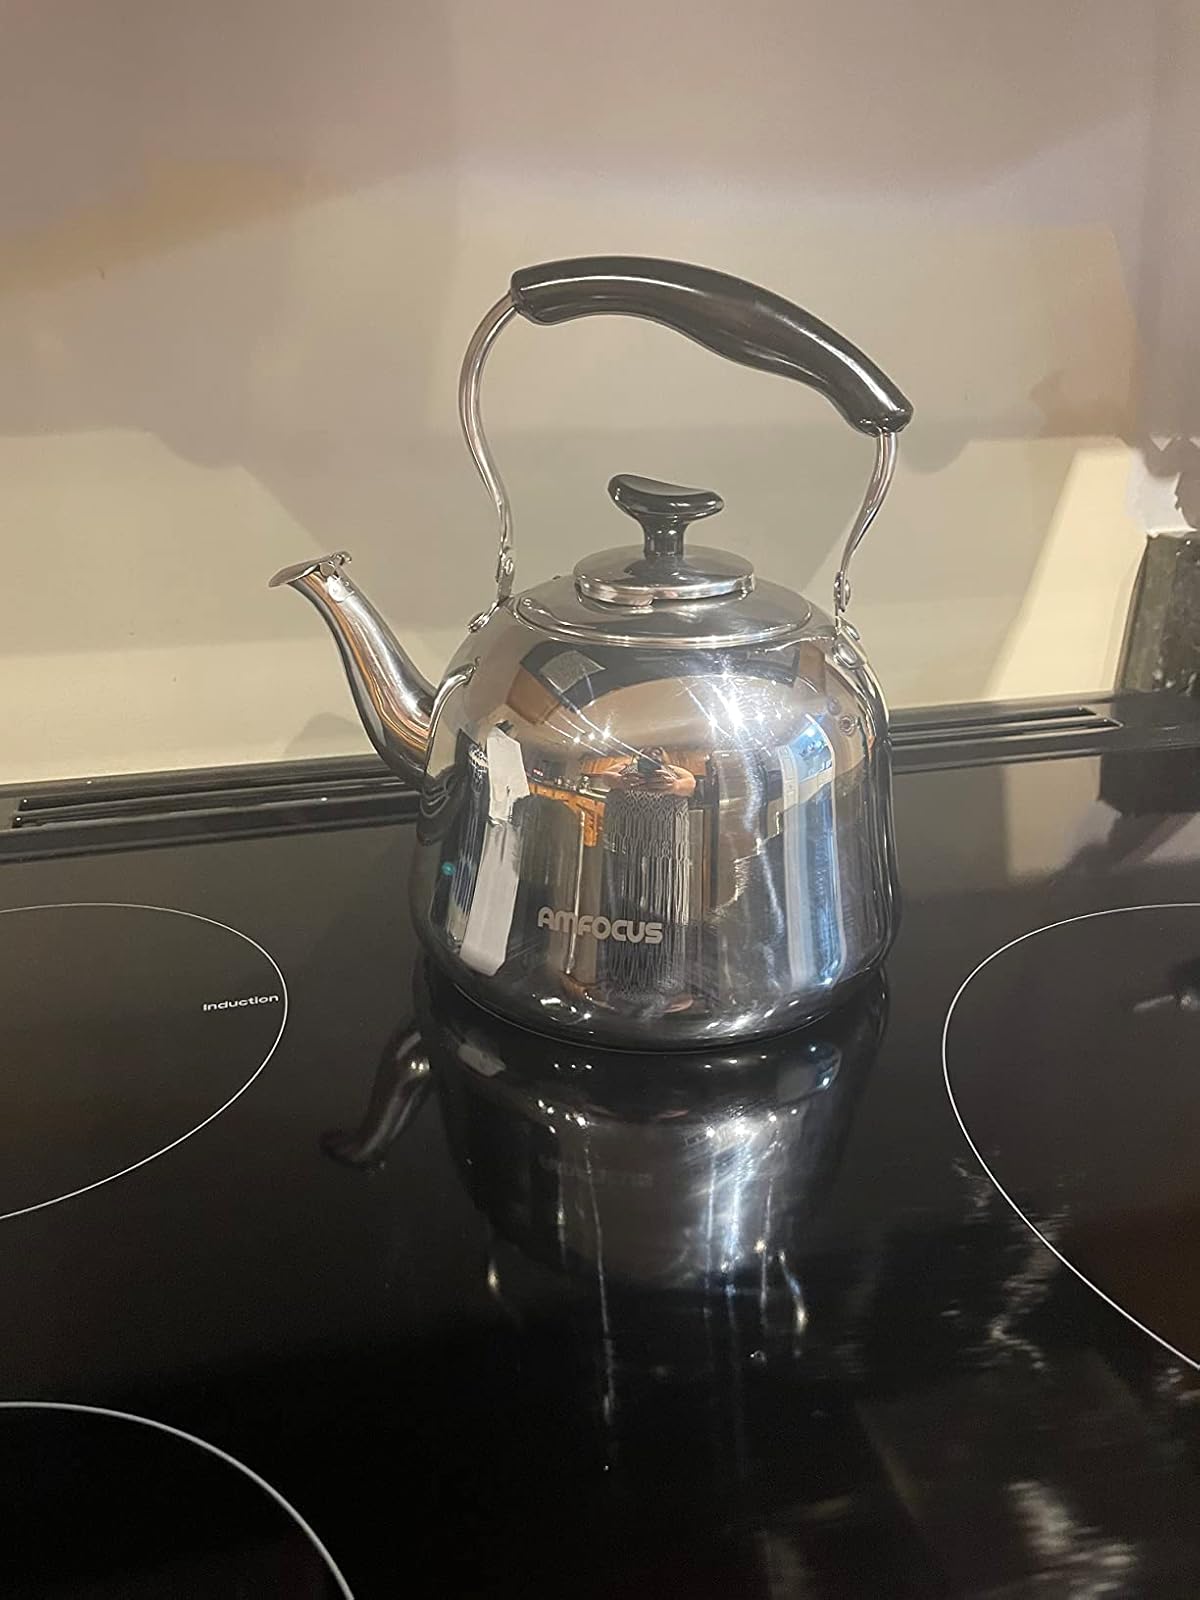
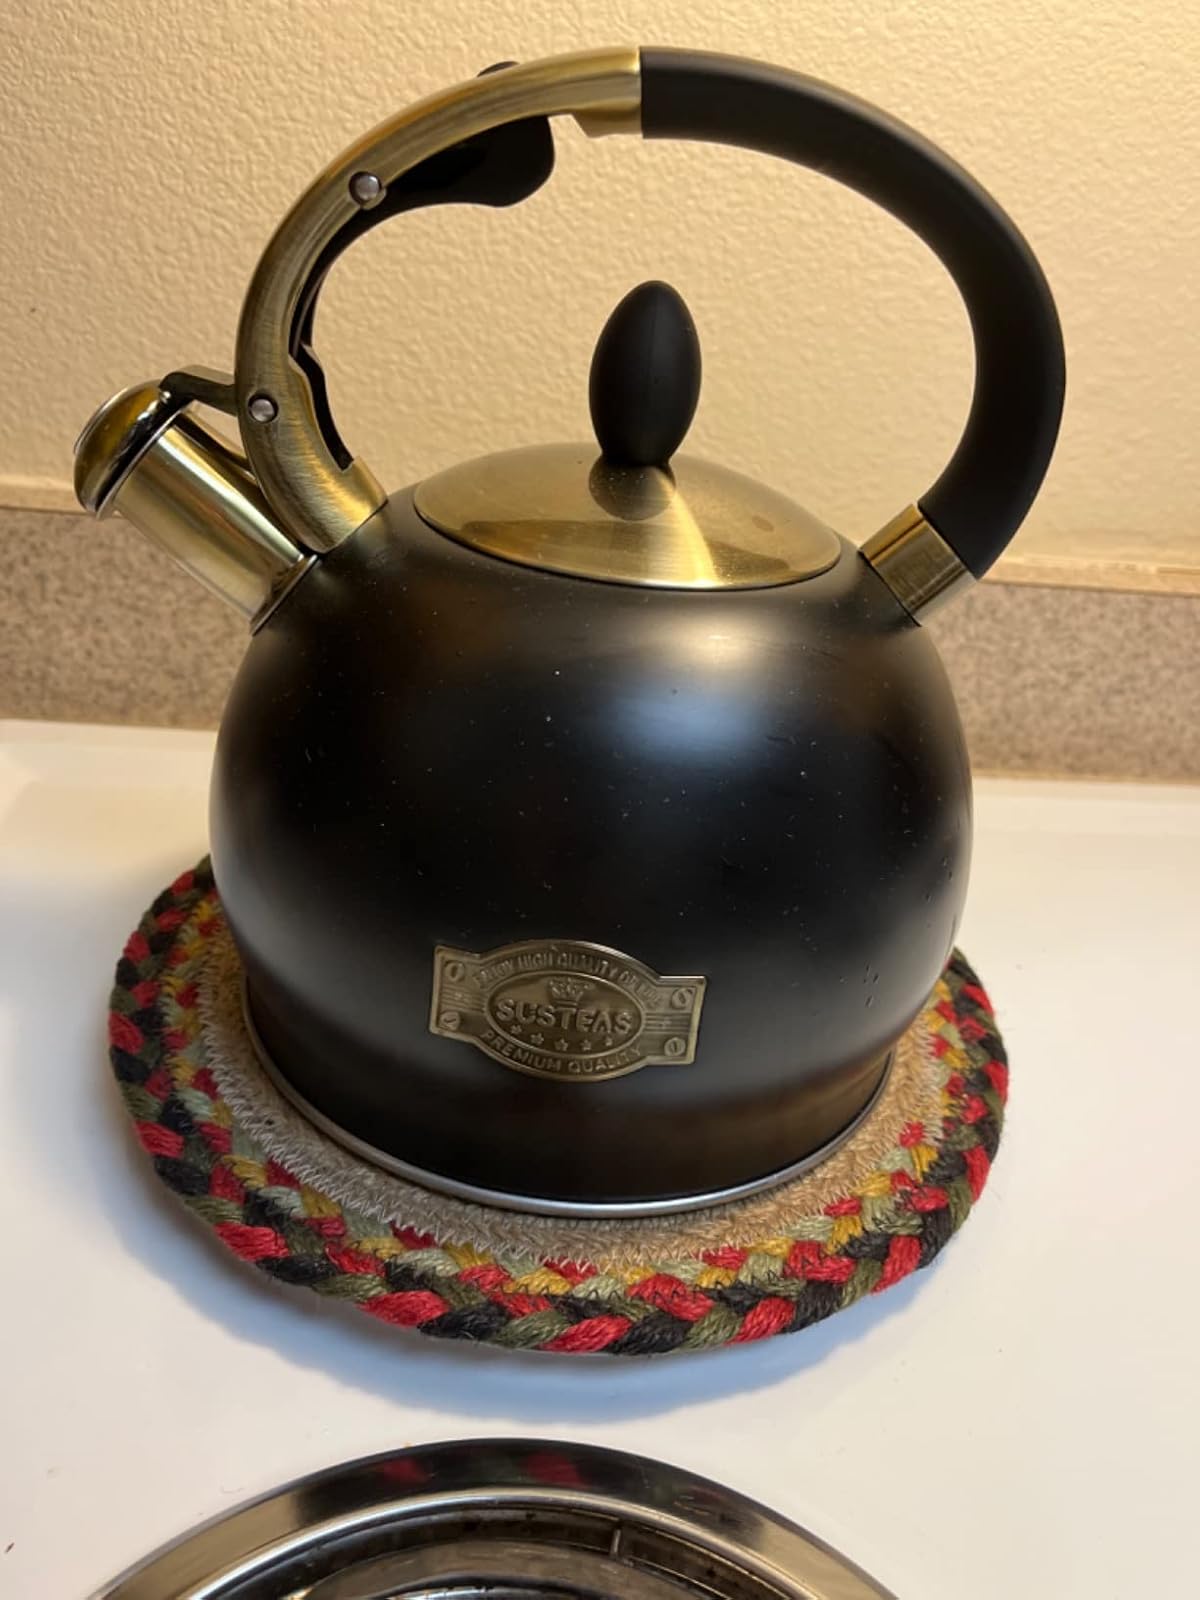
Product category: items_kettle
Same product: no